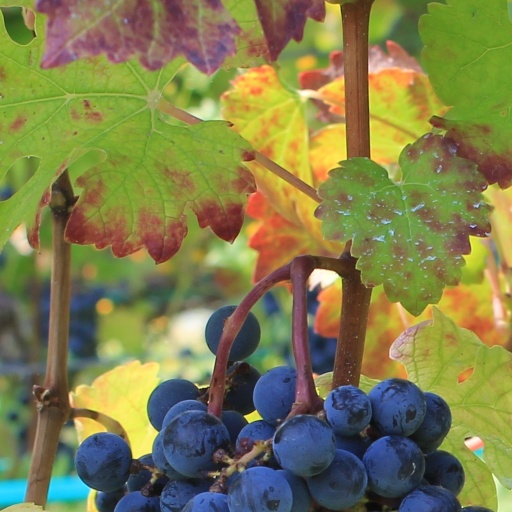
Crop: grape